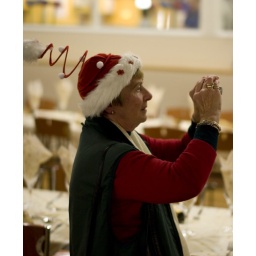
The cat in the hat